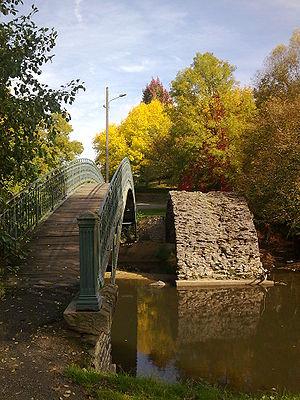
Pont de Malassert (XIVe siècle) dit Pont Romain
Le sentier de grande randonnée 4 part de Royan et se termine à Grasse, reliant l'Atlantique à la Provence.
Aixe-sur-Vienne est une commune française située au sud-ouest de Limoges, dans le département de la Haute-Vienne, en région Nouvelle-Aquitaine.
L'Aixette est une rivière française coulant dans le département de la Haute-Vienne, en région Nouvelle-Aquitaine. C'est un affluent de la Vienne en rive gauche, donc un sous-affluent de la Loire.